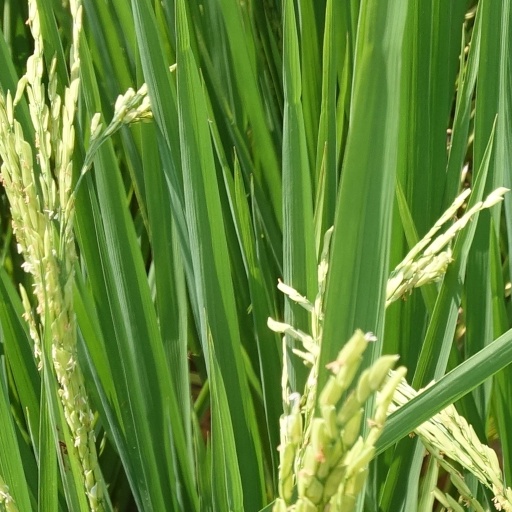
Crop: rice